Bugs Bunny Gets the Boid

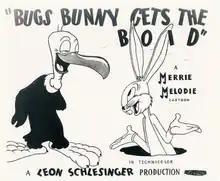

Bugs Bunny Gets the Boid is a 1942 "Merrie Melodies" cartoon, directed by Bob Clampett, produced by Leon Schlesinger, and released to theaters by Warner Bros. Pictures. It marks the first appearance of Beaky Buzzard (named "Killer" in this story) in a Warner Bros. short.